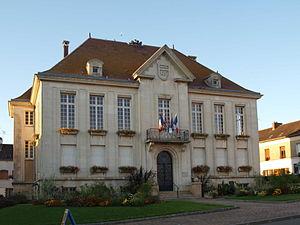
Aillant-sur-Tholon (Yonne, France)
Montholon est, depuis le 1ᵉʳ janvier 2017, une commune nouvelle française située dans le département de l'Yonne en région Bourgogne-Franche-Comté. Elle est née de la fusion des communes de Aillant-sur-Tholon, Champvallon, Villiers-sur-Tholon et Volgré. Jean-Marie Valnet est élu maire de Montholon pour finir le mandat jusqu'en 2020
Aillant-sur-Tholon est une ancienne commune française, située dans le département de l'Yonne en région Bourgogne-Franche-Comté, devenue, le 1ᵉʳ janvier 2017, une commune déléguée, chef-lieu de la commune nouvelle de Montholon, avec Champvallon, Villiers-sur-Tholon et Volgré.